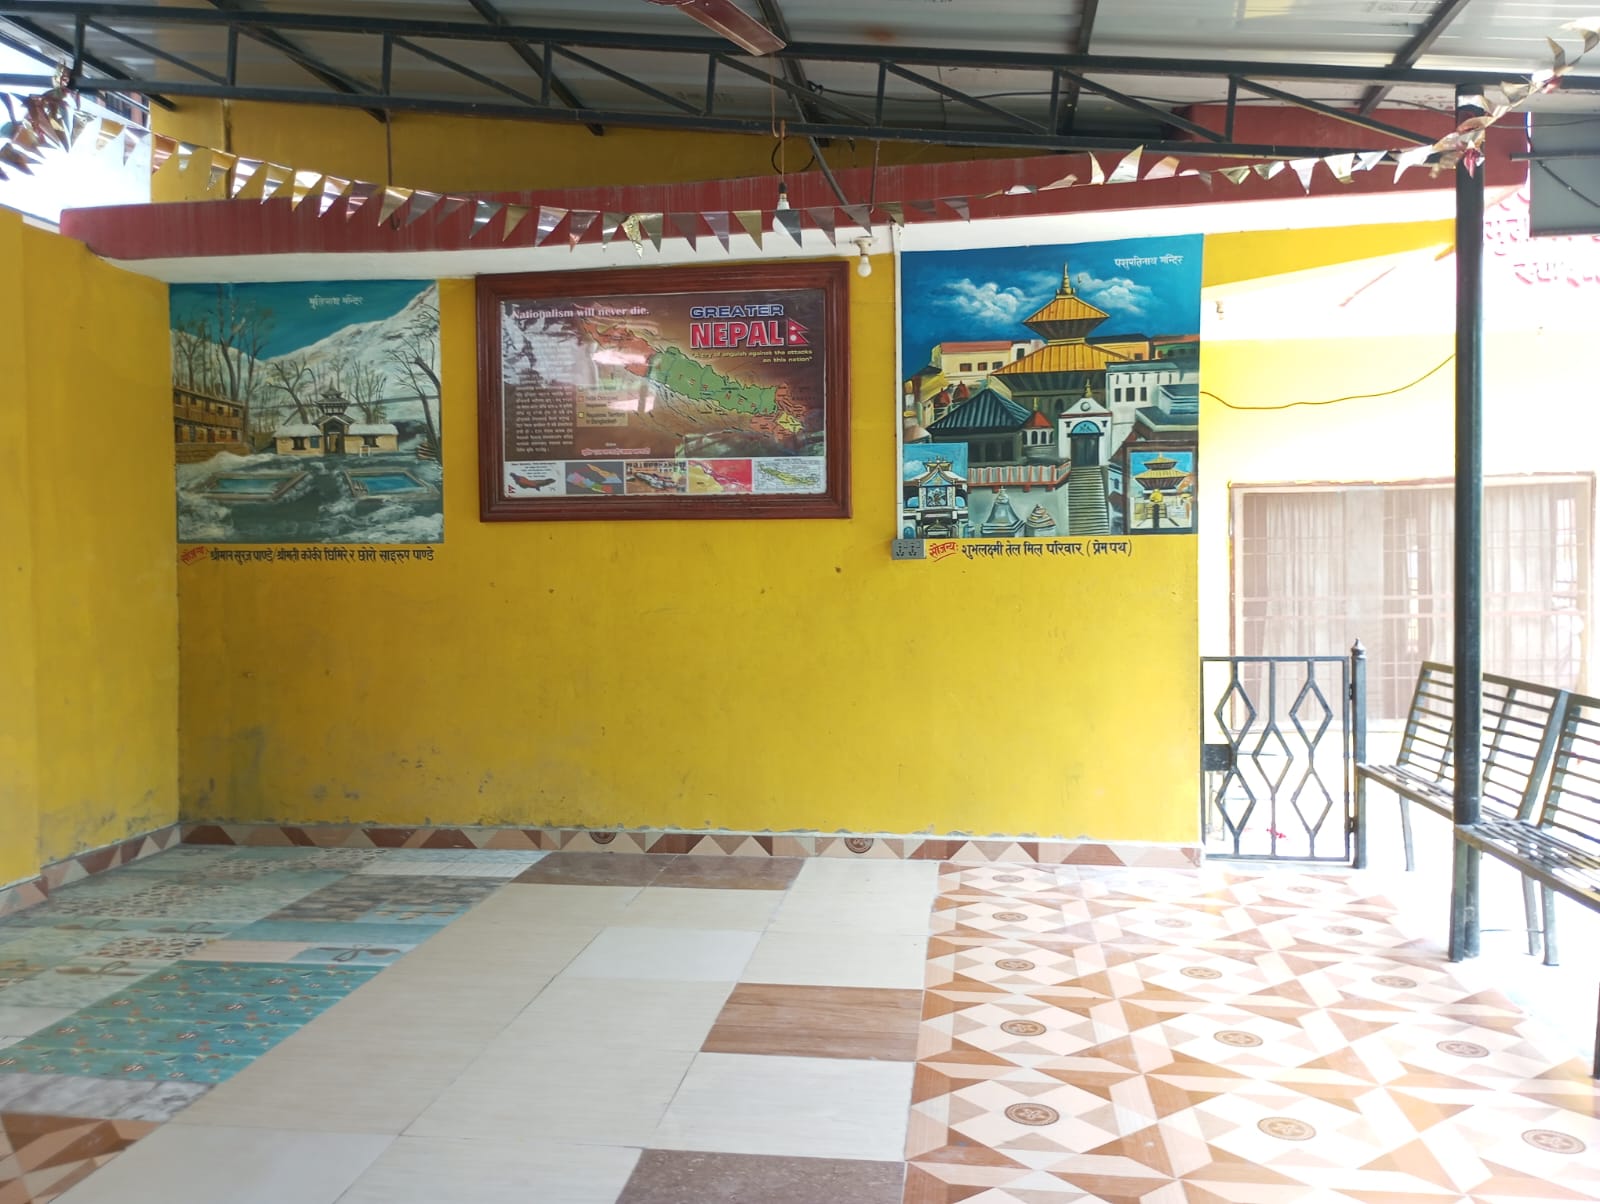
Heritage site: Narmadeshwor_Shiva_Temple